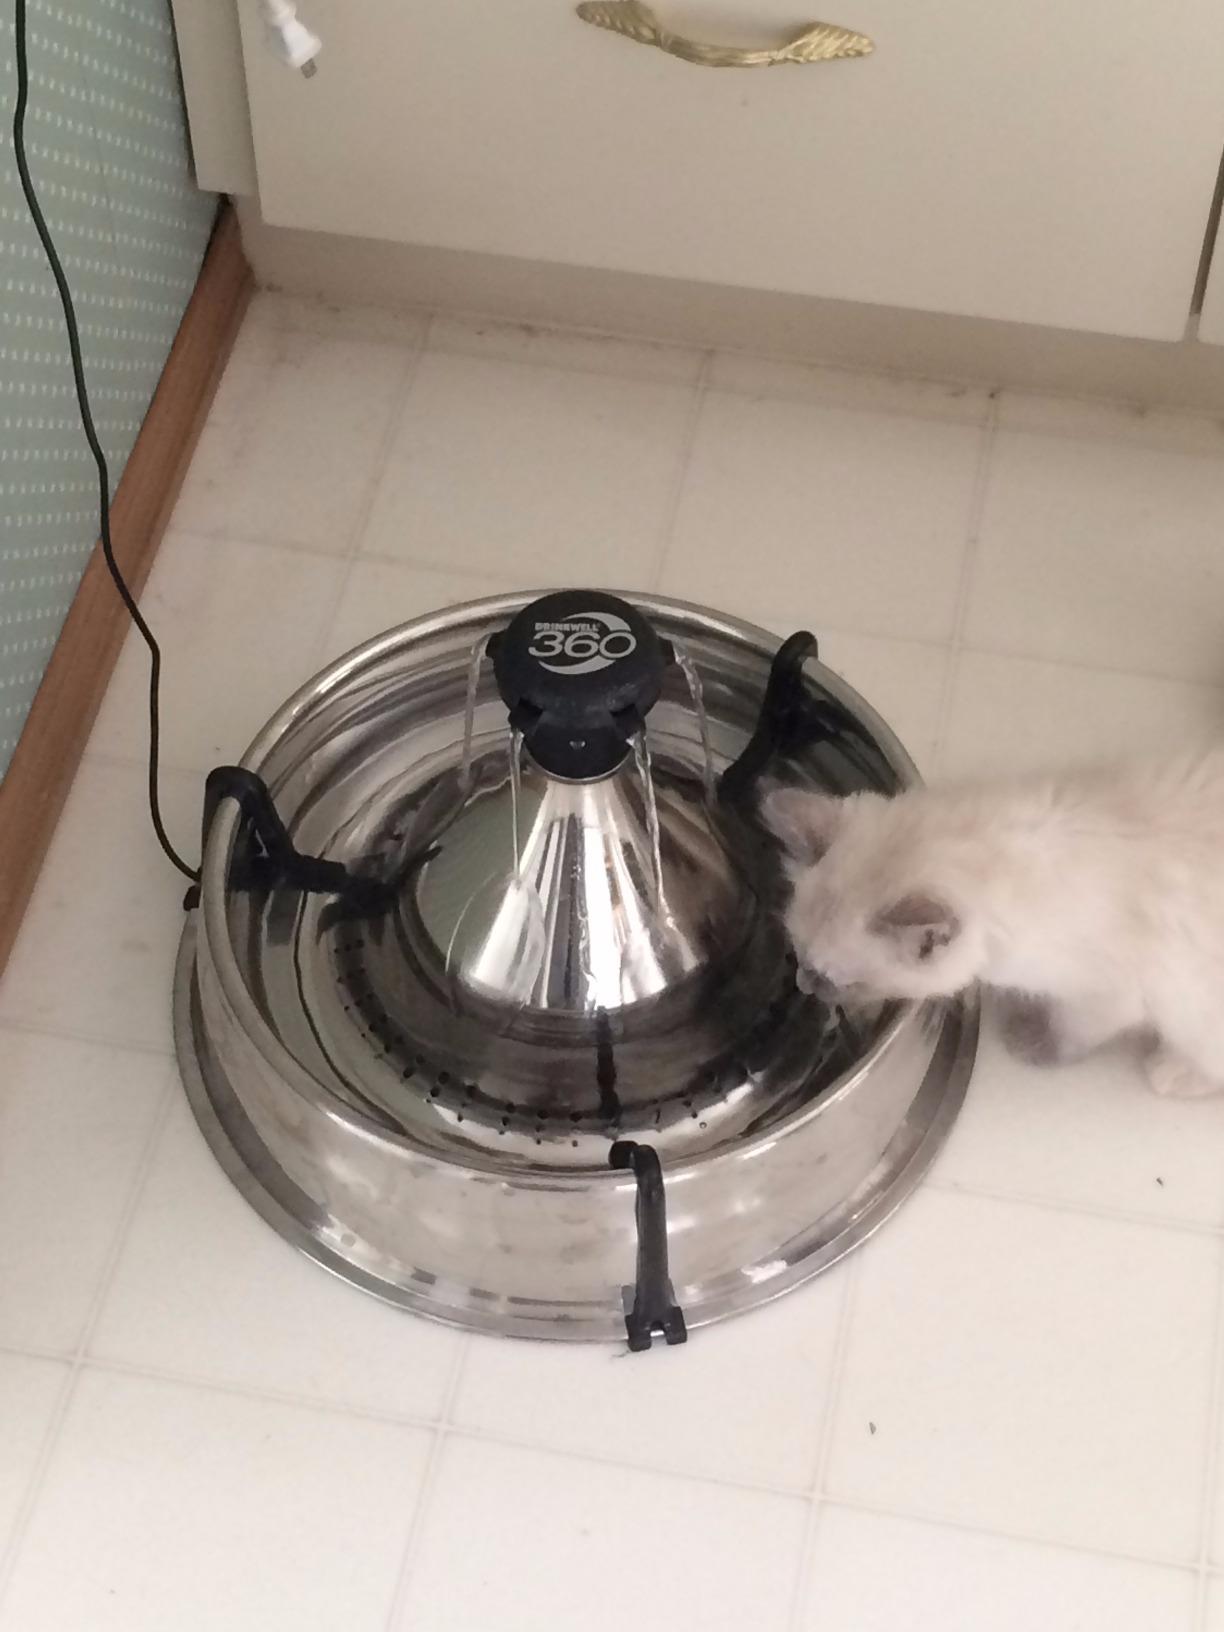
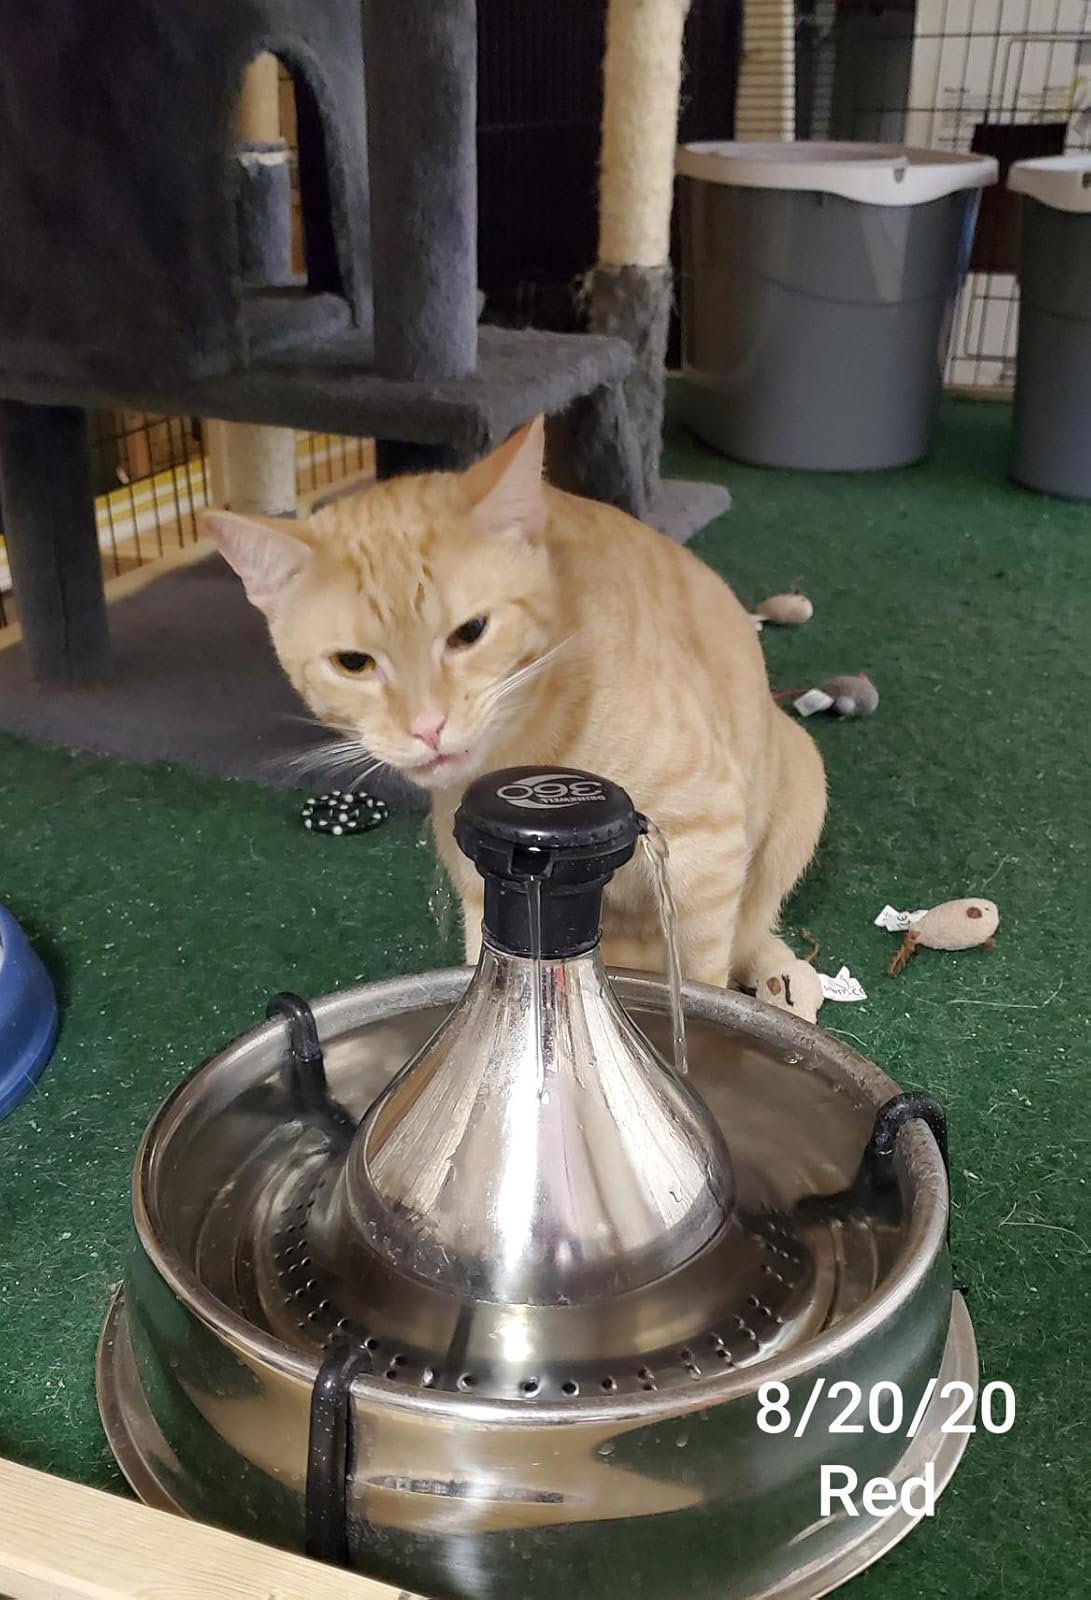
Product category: items_bowl
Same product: yes